Session Man (film)

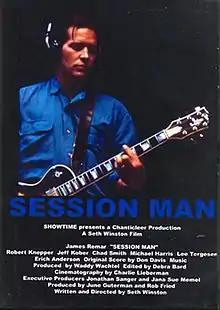
Poster

Session Man is a 1991 American short drama film directed by Seth Winston and starring James Remar. In 1992, it won an Oscar at the 64th Academy Awards for Best Short Subject.